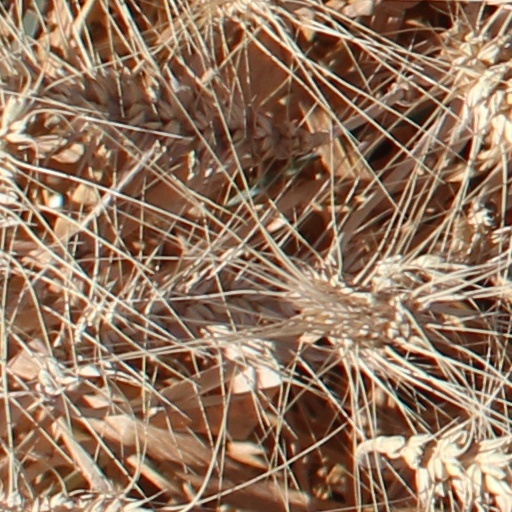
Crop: wheat